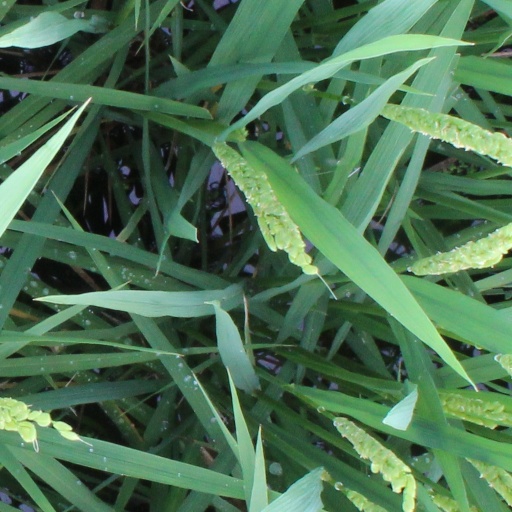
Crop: rice